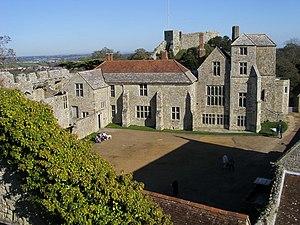
Béatrice Marie Victoria Théodora du Royaume-Uni, princesse du Royaume-Uni de Grande-Bretagne et d'Irlande puis, par son mariage, princesse de Battenberg est née le 14 avril 1857 à Londres et est décédée le 26 octobre 1944 à Brantridge Park, à Balcombe. Membre de la famille royale britannique, elle est gouverneur de l'île de Wight de 1896 à sa mort.